Rapid Bus

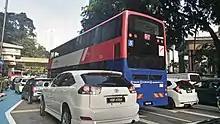
Double deck bus on BET7 Sri Nilam-Lebuh Ampang in the morning rush hour at Renaissance Hotel in Kuala Lumpur. This route is the most heavily used than any other BET services.

Rapid Bus provides the demand-responsive transit (DRT) service, currently known as Rapid on-Demand. Rapid on-Demand provides a flexible, ride-sharing public transportation service that operates without fixed routes or schedules. These vans are dynamically dispatched based on passenger requests through the Kummute, Mobi, Trek Rides, or Rapid on-Demand app, optimizing routes in real-time using AI and GPS tracking.